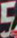
Number: 5